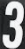
Number: 3